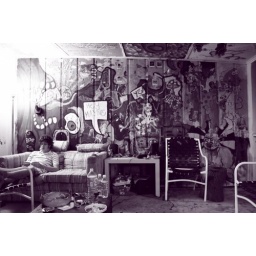
wall in black and white